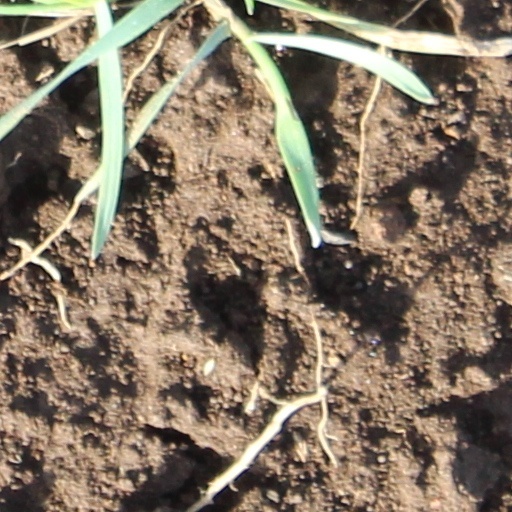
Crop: wheat